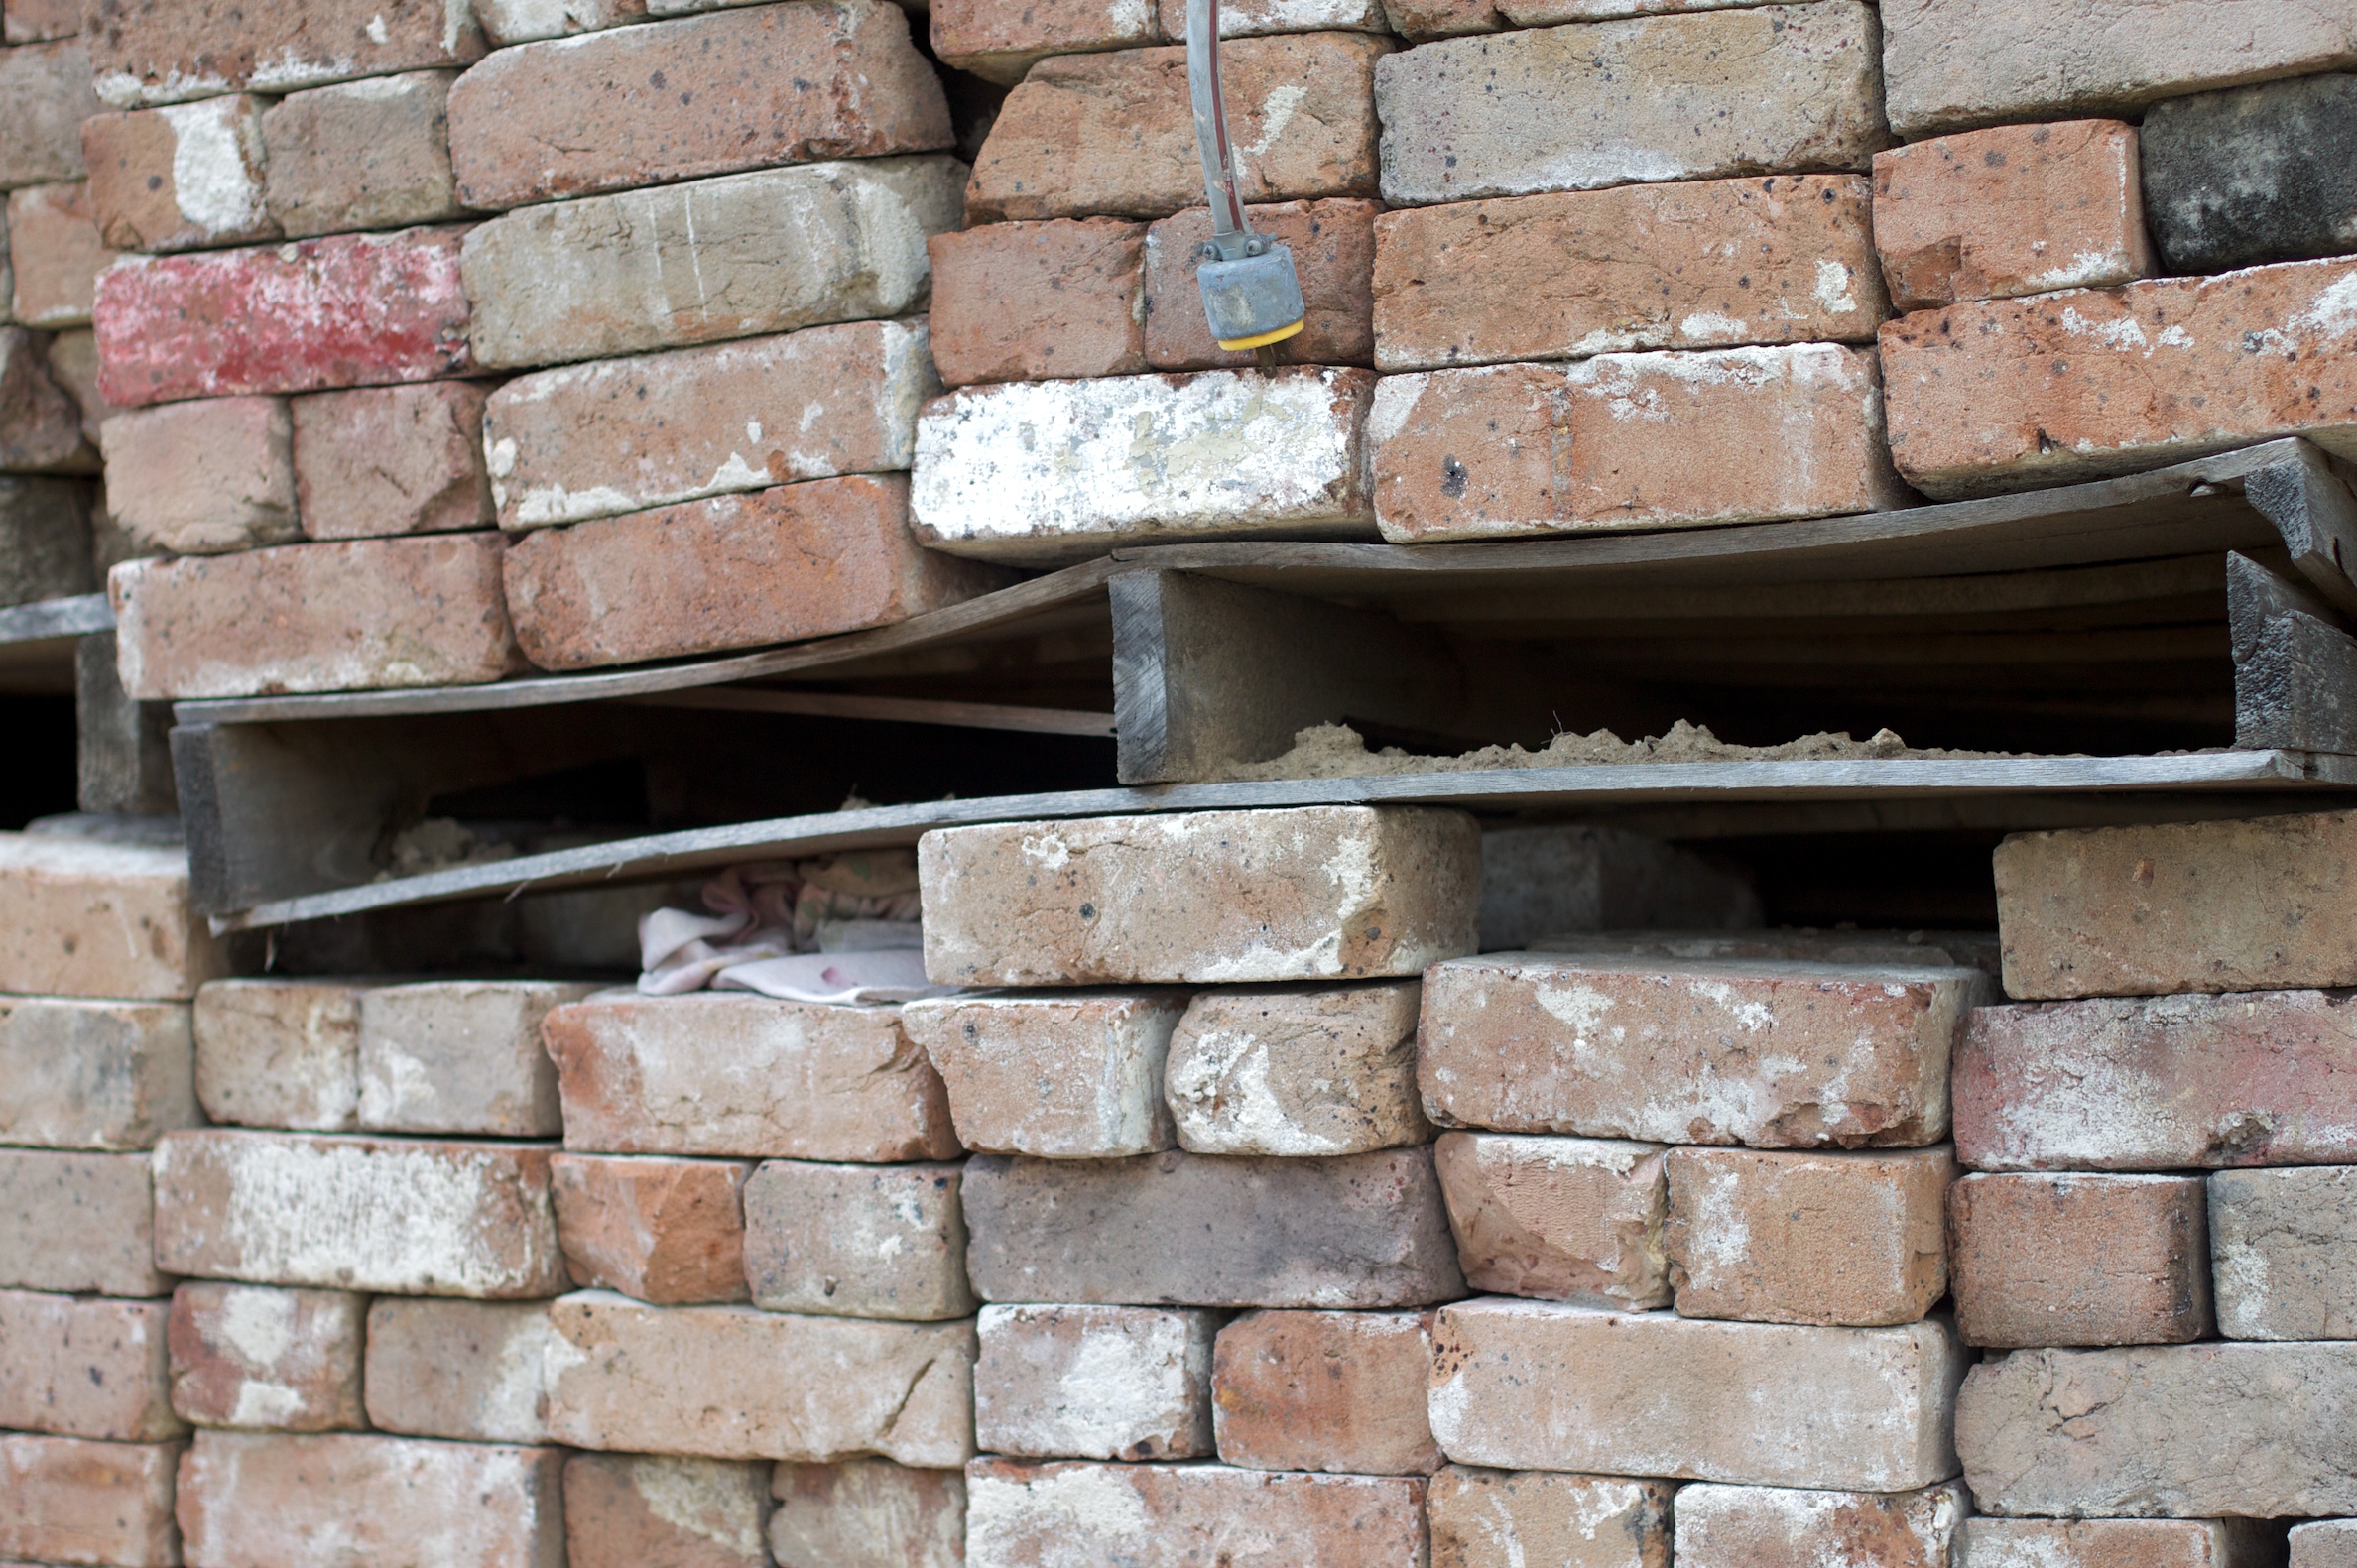
rock, wood, wall, stone wall, brick, material, rubble, brickwork, flooring, road surface